Early Germanic warfare

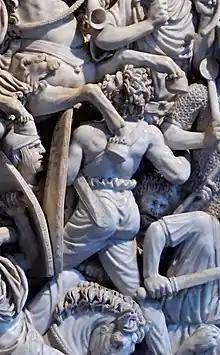
Depiction of a Gothic warrior battling Roman cavalry, from the 3rd century Ludovisi Battle sarcophagus

Warfare seems to have been a constant in Germanic society, and archaeology indicates this was the case prior to the arrival of the Romans in the 1st century BC. Wars were frequent between and within the individual Germanic peoples. The early Germanic languages preserve various words for "war", and they did not necessarily clearly differentiate between warfare and other forms of violent interaction. The Romans note that for the Germans, robbery in warfare was not shameful. Consequently the motivations for Germanic warfare both against Rome and against other Germanic peoples was the potential to acquire booty.